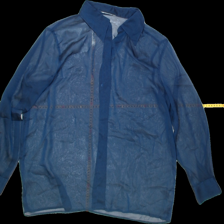
View: front
Type: Shirt
Category: Ladies
Brand: Not Applicable
Colors: Blue
Material: 100%polyester
Trend: No trend
Stains: No
Price range: 50-100
Recommended usage: Reuse